Xiama

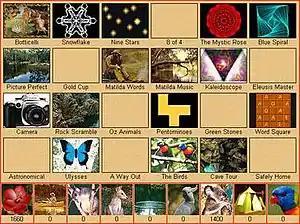
The in-game book allows players to see their progress throughout the game. Completed puzzles appear on the page while unfinished puzzles are left blank. The player score is shown at the bottom. The puzzles vary in design and theme.

The game is set in the North Queensland rainforest Alligator Creek Falls, located at Bowling Green Bay National Park. The player arrives at the park to meet up with their friend Peter for a trek, only to receive a note saying he's gone on ahead. The player proceeds to wander on alone, discovering a rich landscape along the way.